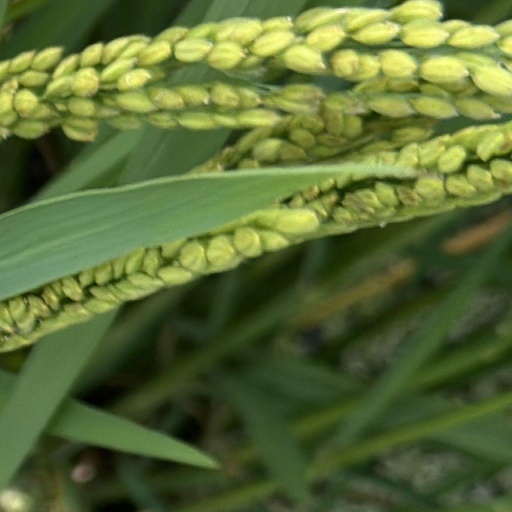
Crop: rice